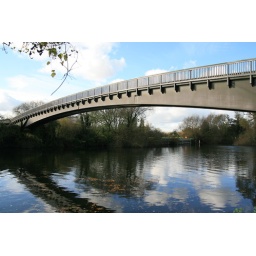
Pedestrian bridge over river